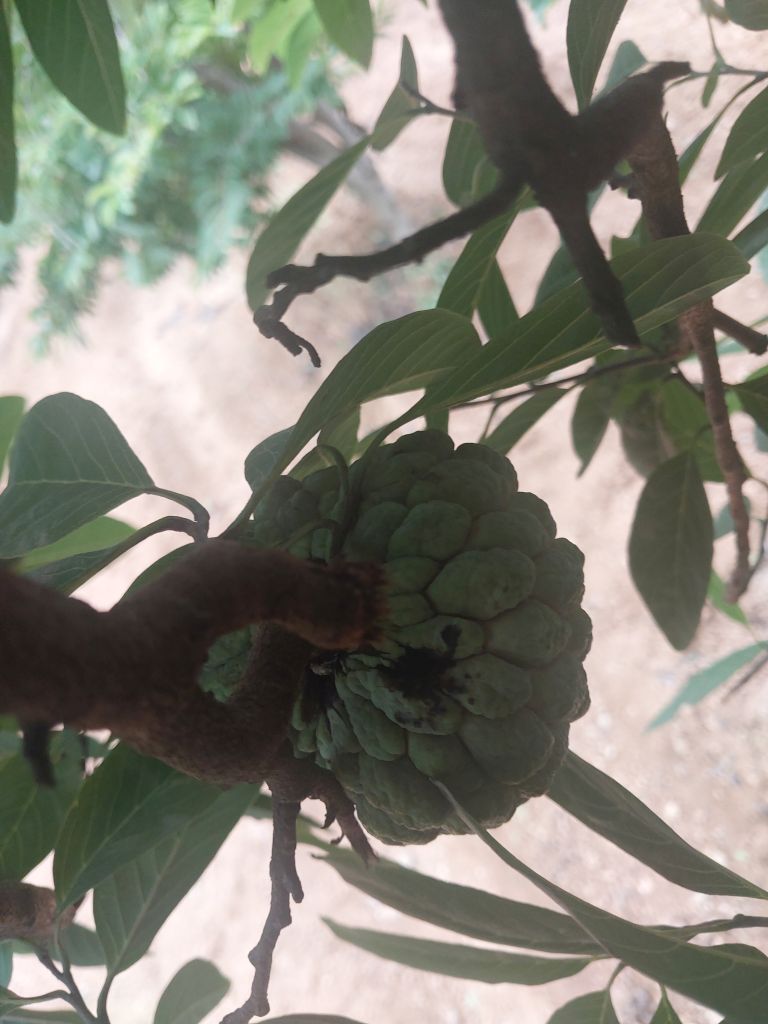
Disease label: Athracnose